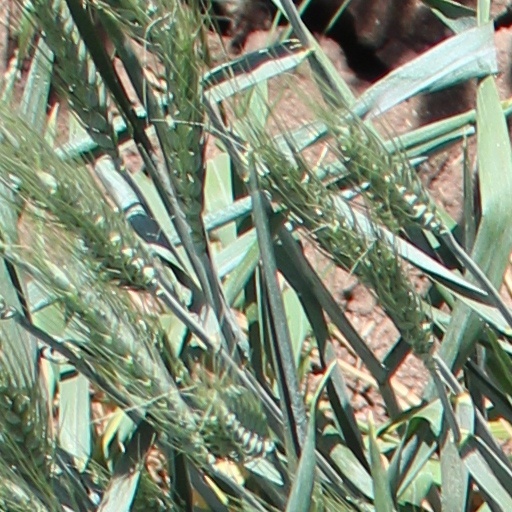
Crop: wheat